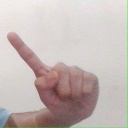
अक्षर: ए